Piła

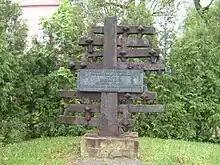
A monument commemorating Poles imprisoned in the German Nazi camp "Albatros" in 1939

After World War I, in 1918, Poland regained independence, and the Greater Poland Uprising broke out, which aim was to reintegrate the region with Poland. Local Poles were persecuted for their pro-Polish stance by the Germans, who also held Polish insurgents in the local prison. After the signing of the Treaty of Versailles, and after much protest by the German majority of its population, Schneidemühl was not included in the Polish Second Republic. After the Greater Poland Uprising, the new Polish-German border ran south of the city.